Moldovan language

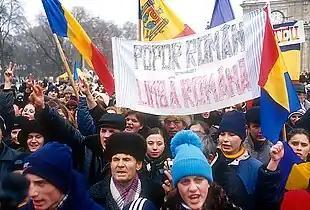
Demonstration in Chișinău, January 2002. The text on the inscription is "Romanian people—Romanian language".

The history of the Moldovan language refers to the historical evolution of the glottonym "Moldavian"/"Moldovan" in Moldova and beyond. It is closely tied to the region's political status, as during long periods of rule by Russia and the Soviet Union, officials emphasized the language's name as part of separating the Moldovans from those people who began to identify as Romanian in a different nation-building process. Cyrillic script was in use. From a linguistic perspective, "Moldovan" is an alternative name for the varieties of the Romanian language spoken in the Republic of Moldova (see History of the Romanian language).